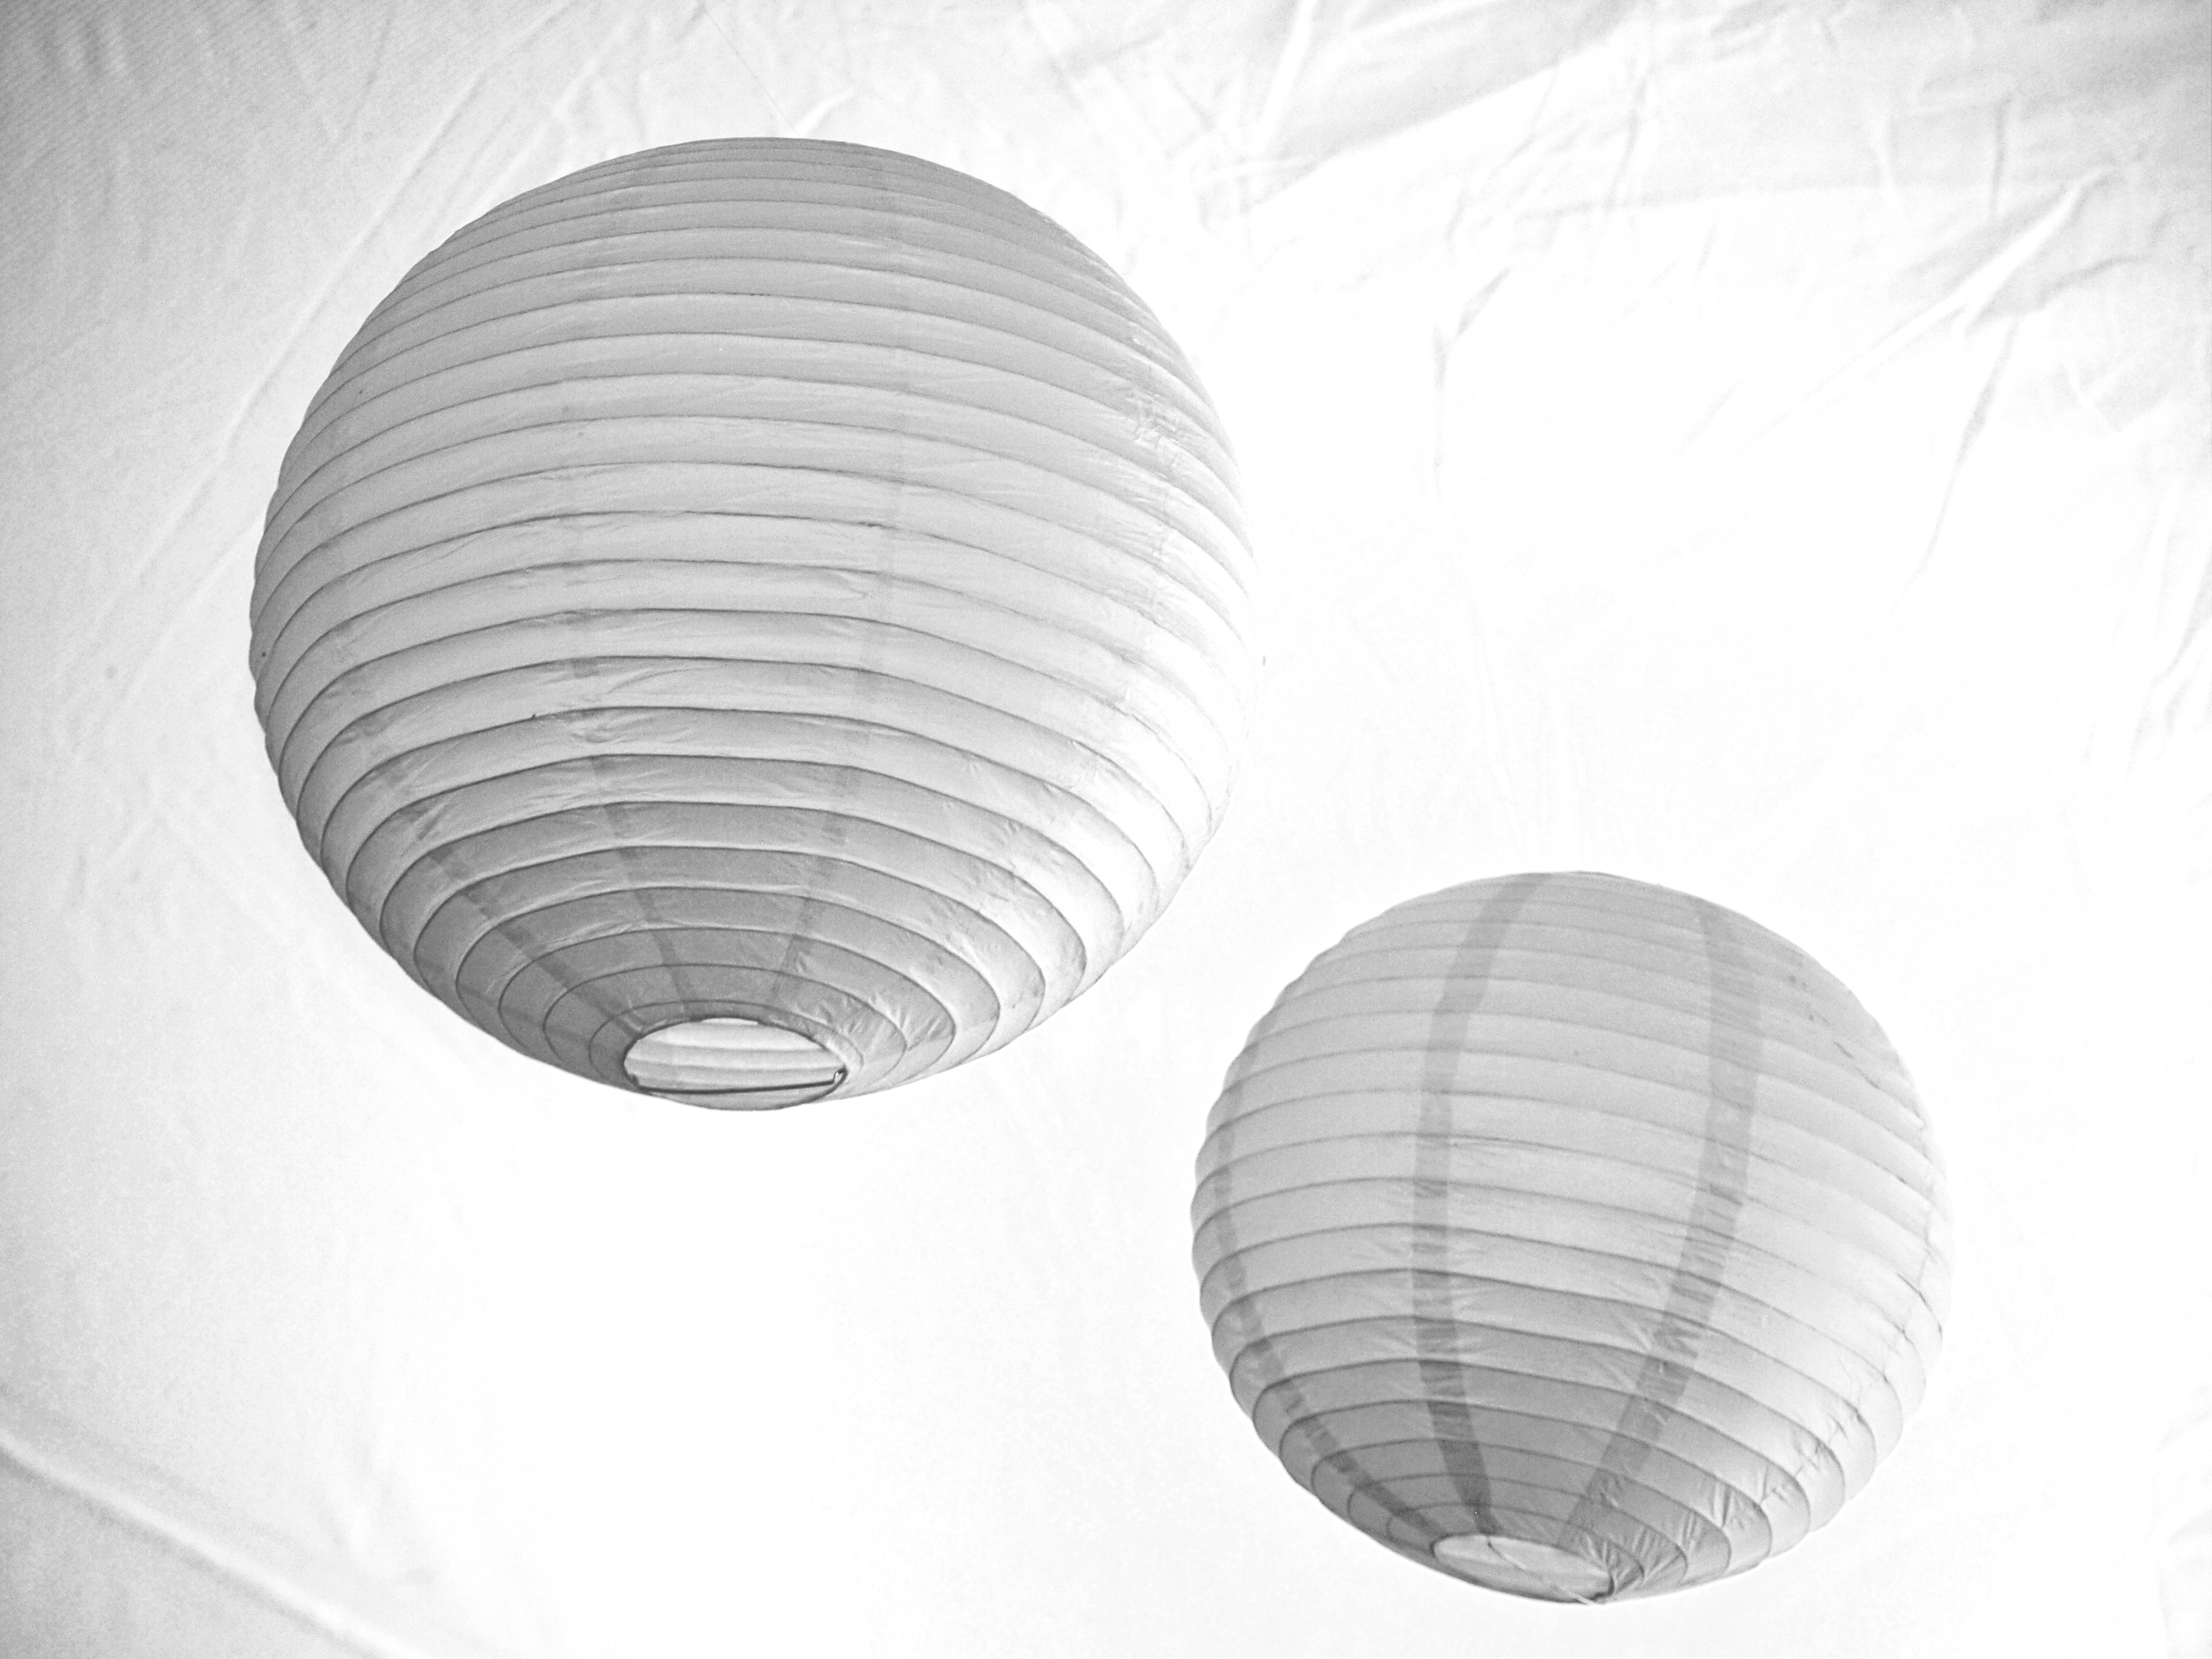
white, ceiling, lighting, line, design, sconce, sphere, light fixture, circle, architecture, lighting accessory, lantern, monochrome, black and white, ceiling fixture, lamp, symmetry